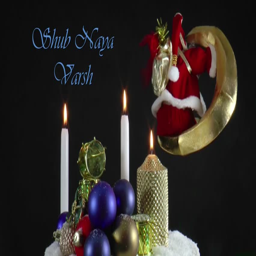
christmas greeting and new year wishes in the nations own language at a live moving card